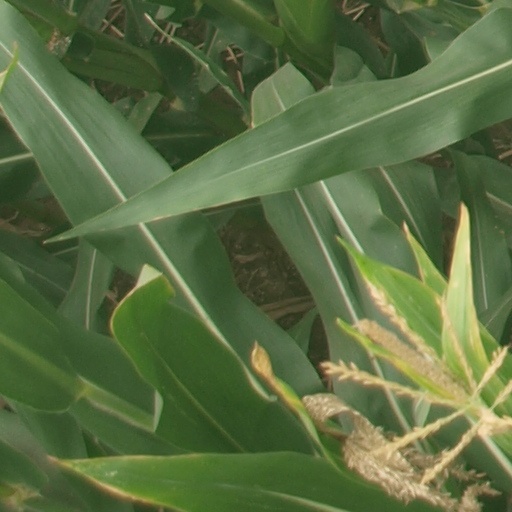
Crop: maize; corn